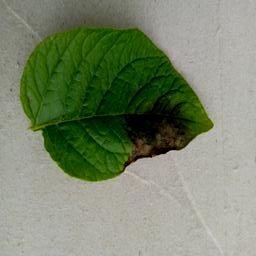
Etiqueta: Late Blight